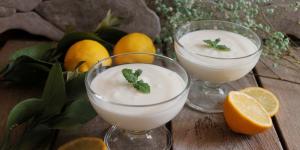
mousse de limon sin nata